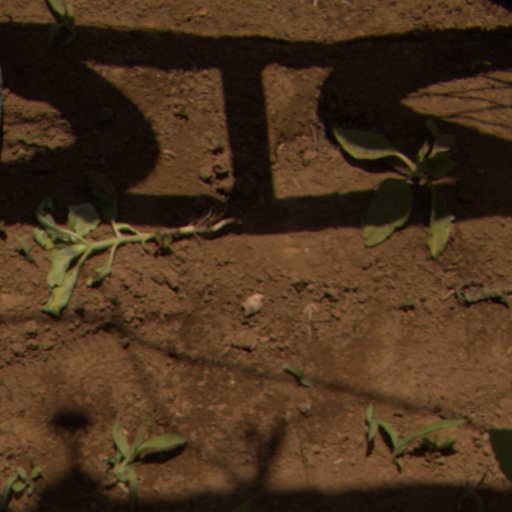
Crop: Jerusalem artichoke